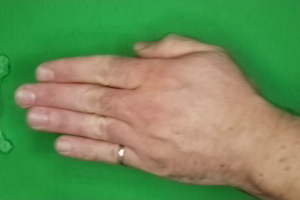
Label: paper